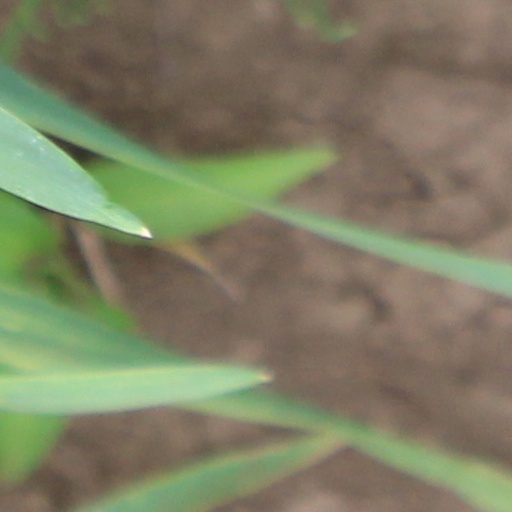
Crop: wheat